Sea Life Bangkok Ocean World

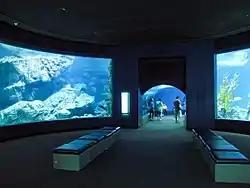
Siam Ocean World

Sea Life Bangkok Ocean World (formerly Siam Ocean World) is an aquarium in Bangkok, Thailand and is the largest in South East Asia. It covers approximately with hundreds of different species on display in exhibits totaling about .